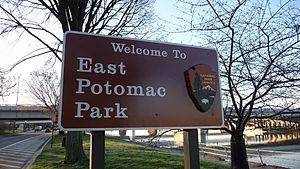
L'East Potomac Park est un parc situé sur une île artificielle dans le Potomac à Washington, aux États-Unis. Le parc se trouve au sud-ouest du Jefferson Memorial et du 14th Street Bridge. Le Washington Channel se situe entre le parc et la rivière Potomac. Parmi les services à l'East Potomac Park, on retrouve le terrain de golf, un golf miniature, une piscine publique, des courts de tennis, et plusieurs terrains de sport. Le parc est un endroit populaire pour les pêcheurs, les cyclistes, les randonneurs, les patineurs sur roues alignées et les coureurs qui utilisent massivement les routes et les chemins du parc. Une partie de l'Ohio Drive SW longe le périmètre du parc. L'East Potomac Park est accessible principalement par la route via l'Ohio Drive SW. Le bus "DC circulator" entré en service en juin 2015 et qui circule sur la route du National Mall, fournit la meilleure option de transport en commun pour atteindre l'East Potomac Park. Le Metrobus ne dessert pas le parc, et il n'y a pas de station de métro de Washington à proximité du parc. La station de métro la plus proche se trouve située à la jonction d'Independence Avenue SW et de SW 12th Street, à environ six pâtés de maisons.